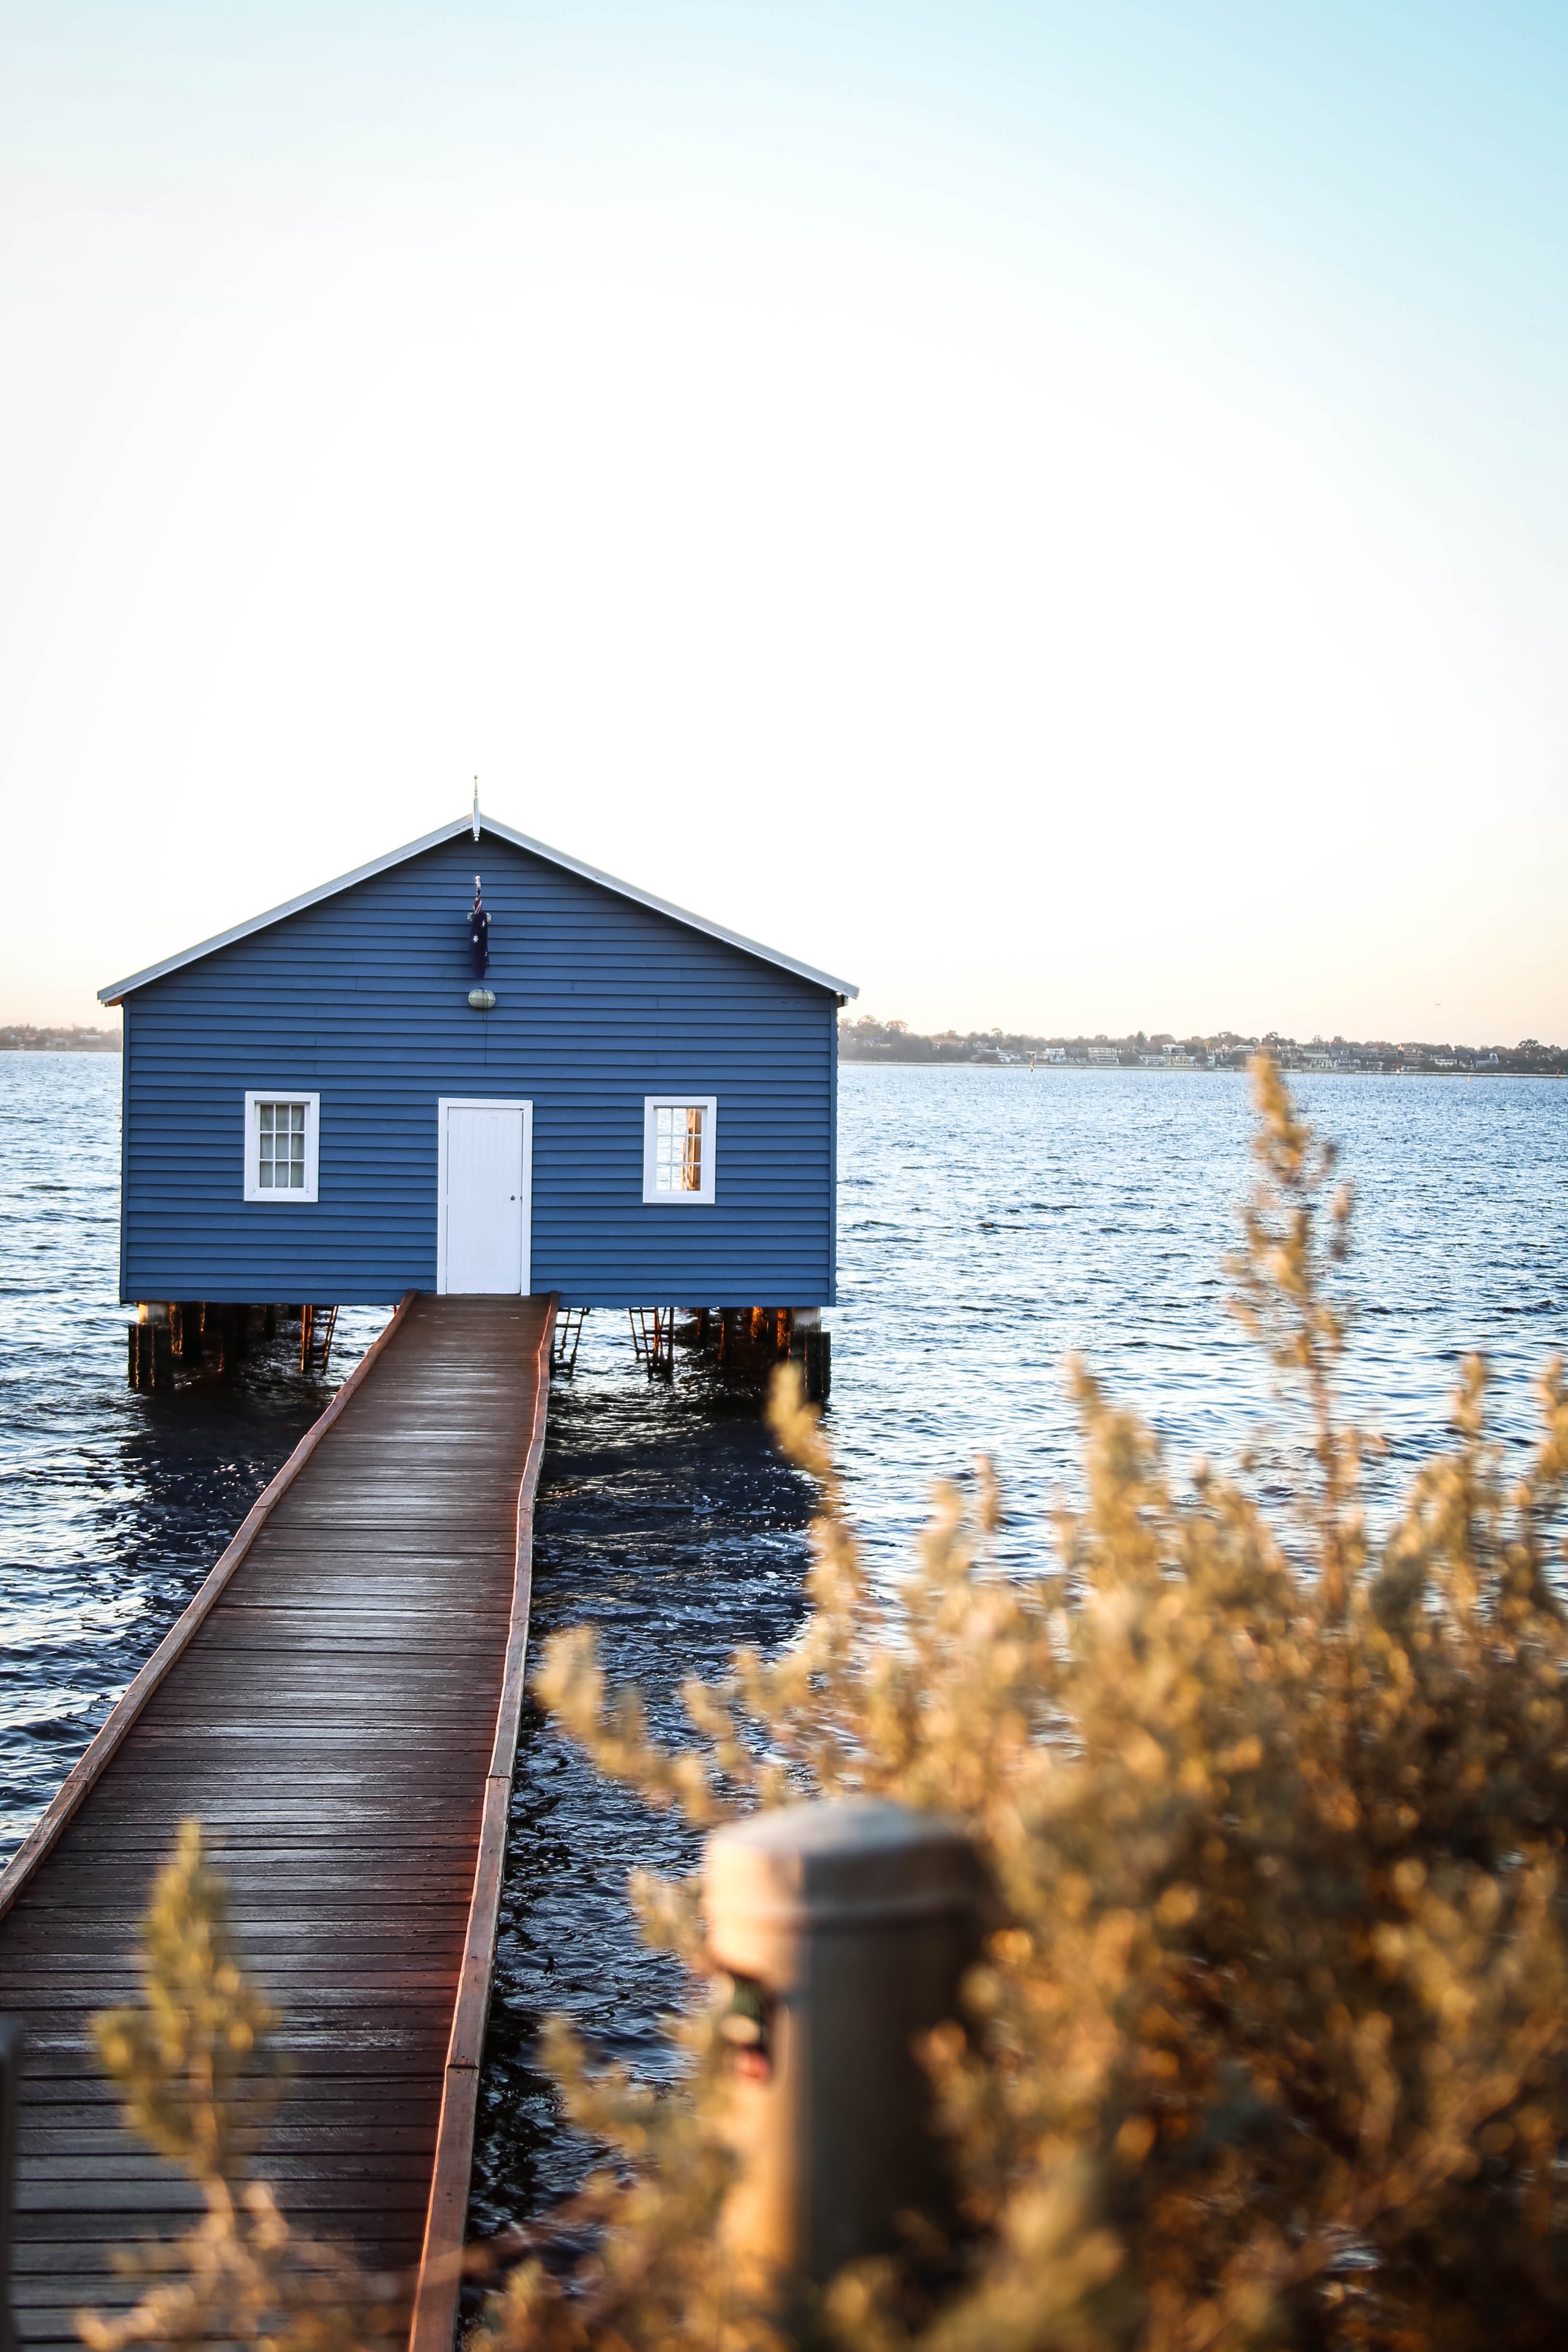
water, sky, sea, home, house, wood, reflection, cottage, roof, ocean, shed, building